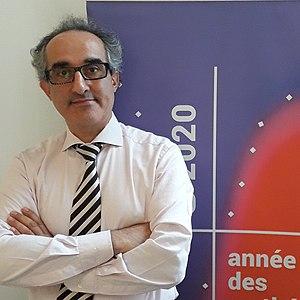
Portrait de l'inspecteur général Charles Torossian, en octobre 2019, en marge de l'année des mathématiques
Charles Torossian est un mathématicien et haut-fonctionnaire français.